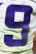
Number: 9